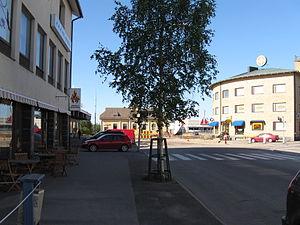
Kemijärvi est une des villes les plus septentrionales de la Finlande, en Laponie. C'est une des rares villes du pays dont le bourg soit au nord du cercle polaire arctique.